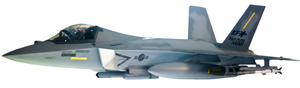
Le Korea Aerospace Industries KF-X est un programme sud-coréen et indonésien de développement d'un avion multirôle destiné à l'armée de l'air de la République de Corée et de l'armée de l'air indonésienne et initié par la Corée du Sud, avec l'Indonésie comme partenaire principal. C'est le second programme de développement d'un avion de combat par la Corée du Sud après le KAI T-50 Golden Eagle.
La cinquième génération de chasseur à réaction est une classification générale des avions de combat inventée aux États-Unis. L'idée est apparue au début des années 1980 lorsque le gouvernement américain a voulu remplacer ses F-15 et ses F-16.